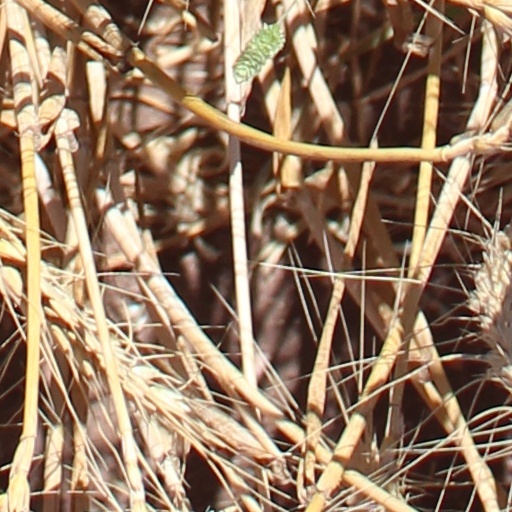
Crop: wheat